Pottsville, Pennsylvania

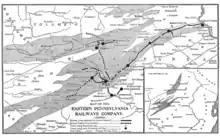
Map of the Eastern Pennsylvania Railways Company c 1912

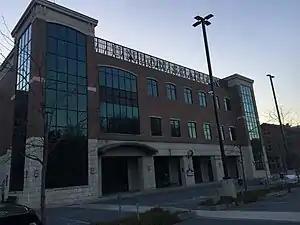
Union Station Intermodal Transit Center

The city completed a streetscaping project in 2007 on Centre Street. In June 2011, the City of Pottsville became the county's transportation hub for Schuylkill Transportation System (STS) bus service throughout the county with the $16.1 million Union Station Intermodal Transit Center at 300 South Centre Street. It also accommodates Trailways and Greyhound bus services.